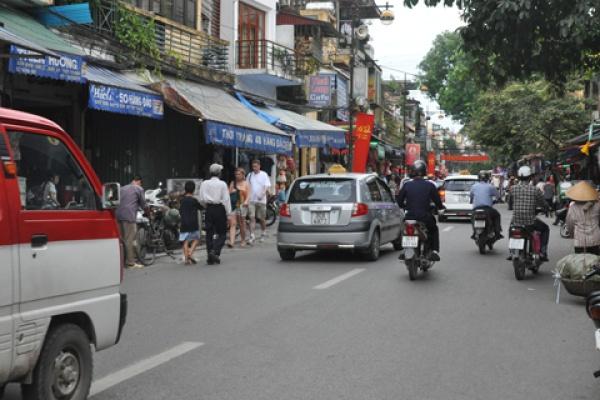
có một vài người đang đi bộ ở lề đường phía bên trái